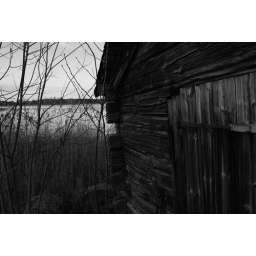
Photographing by a lake - Decayed house by the shore